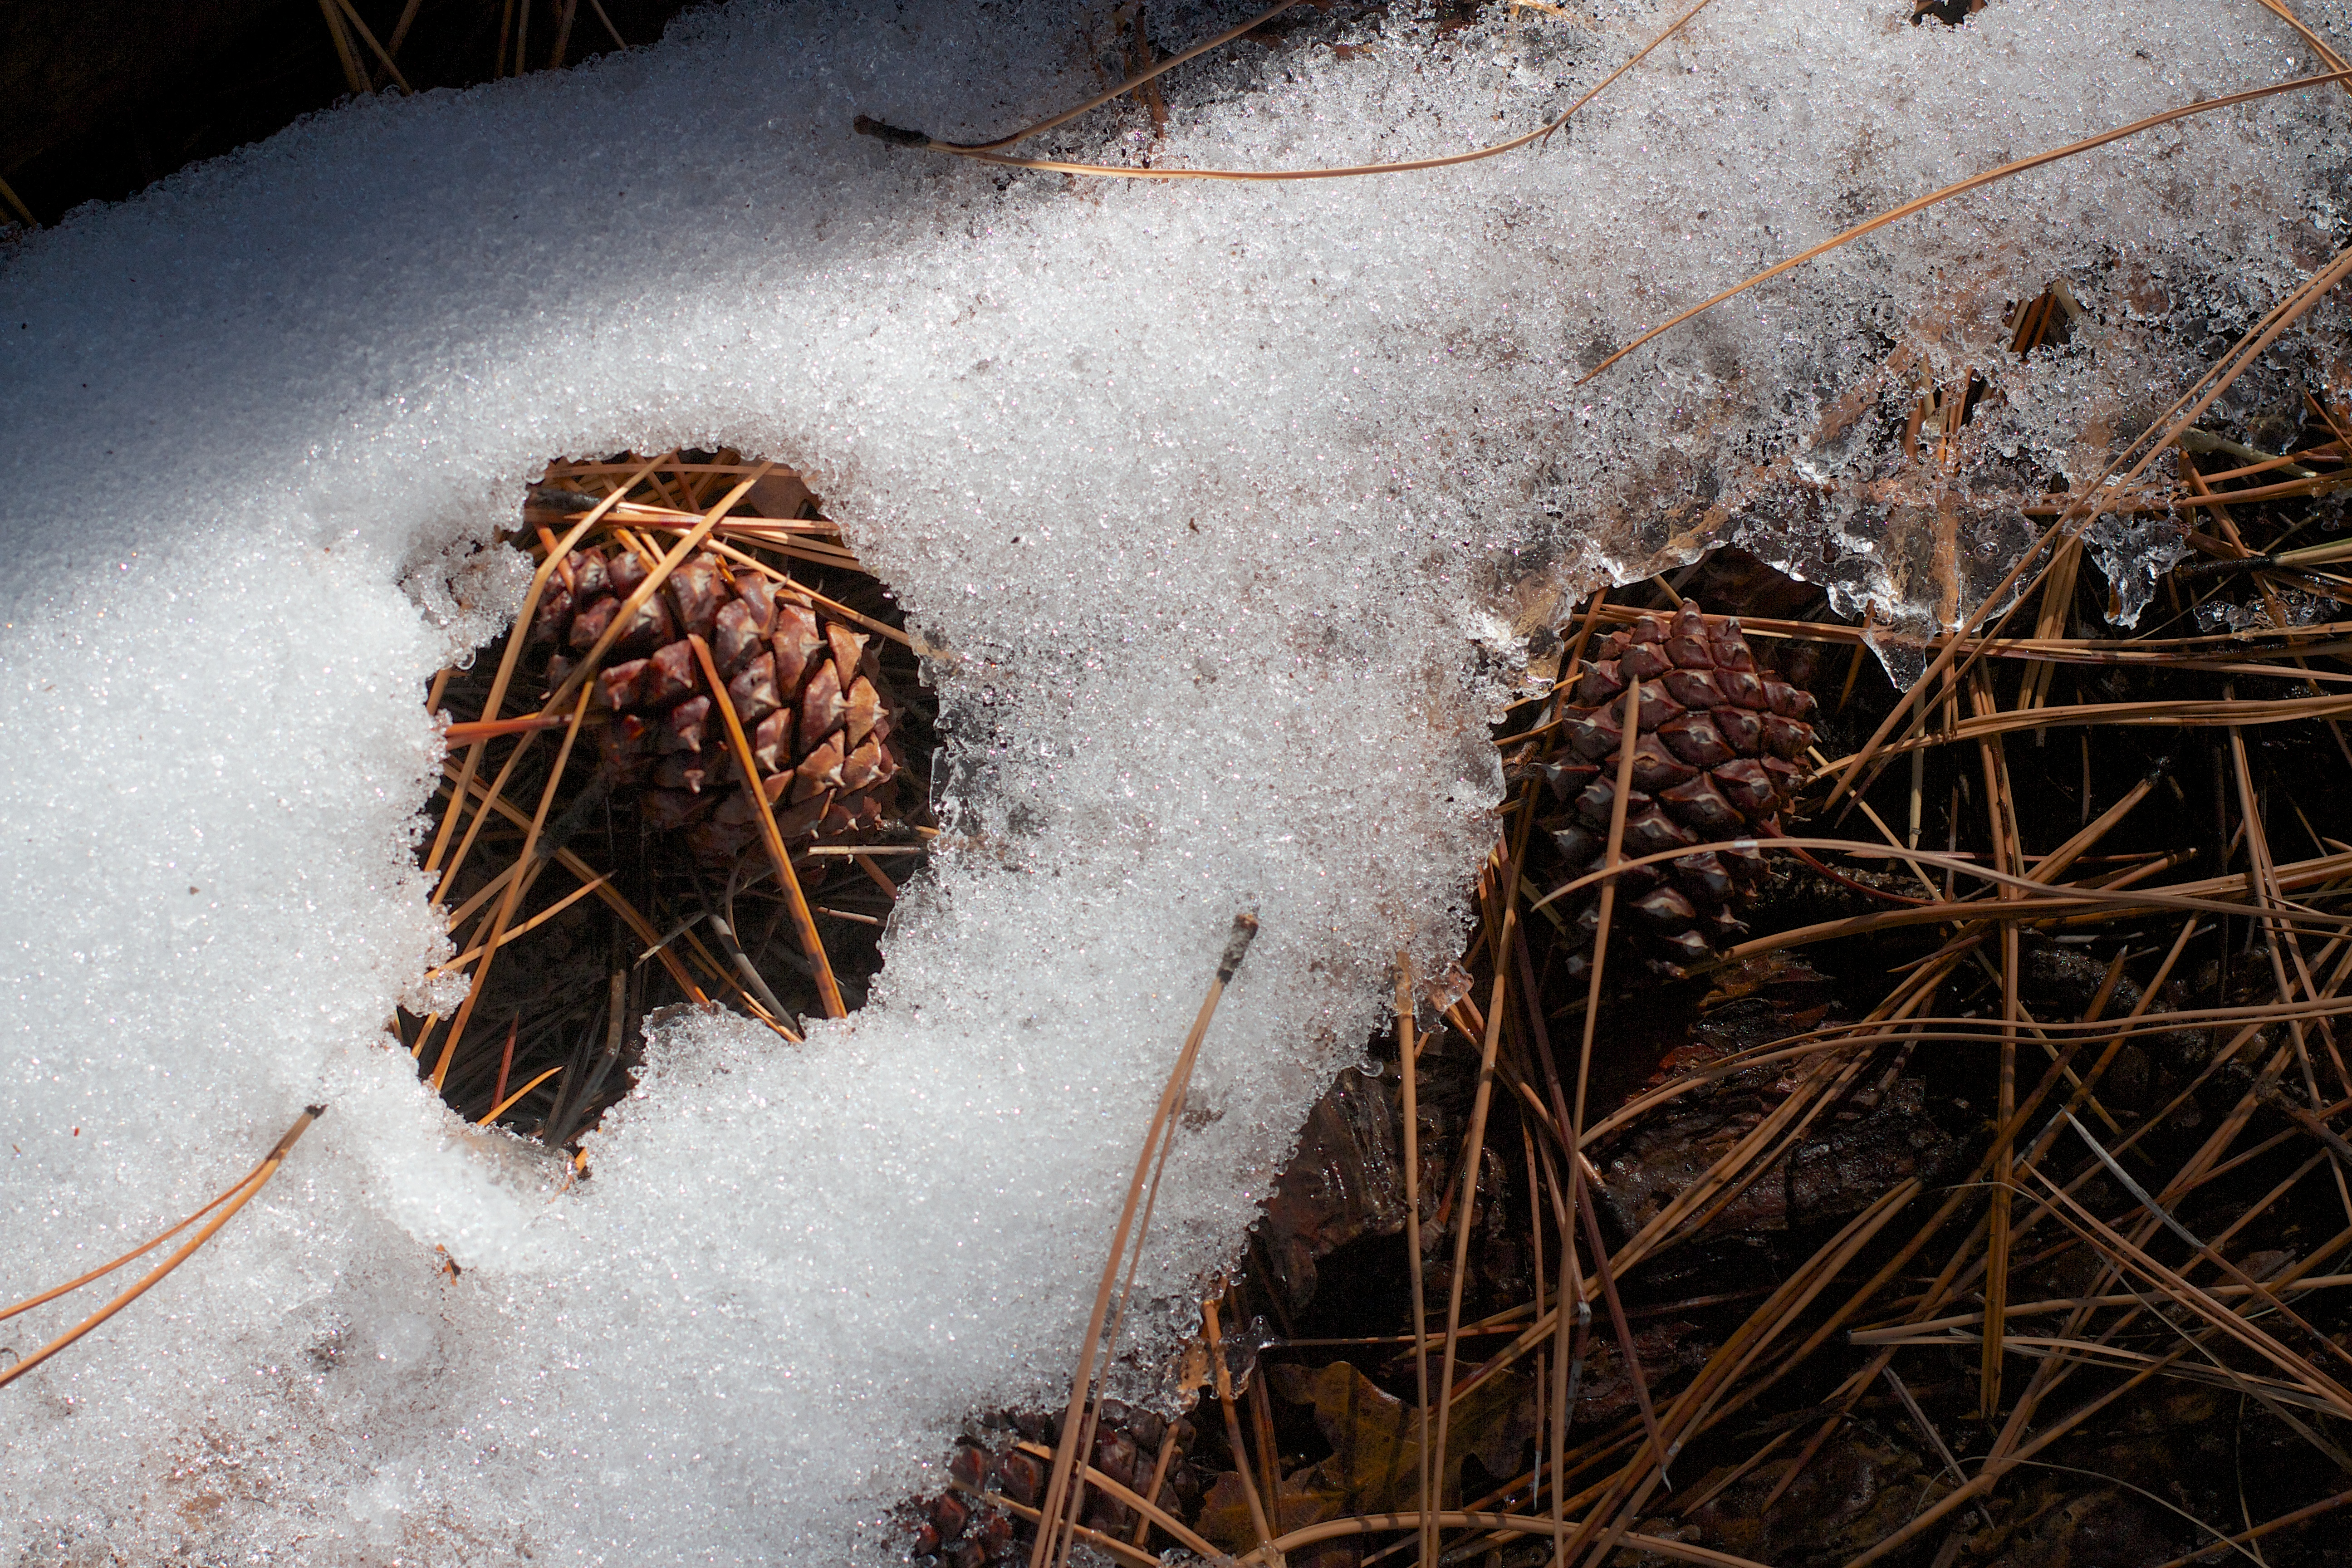
tree, nature, branch, snow, winter, plant, wood, leaf, frost, ice, autumn, weather, soil, season, close up, cool image, macro photography